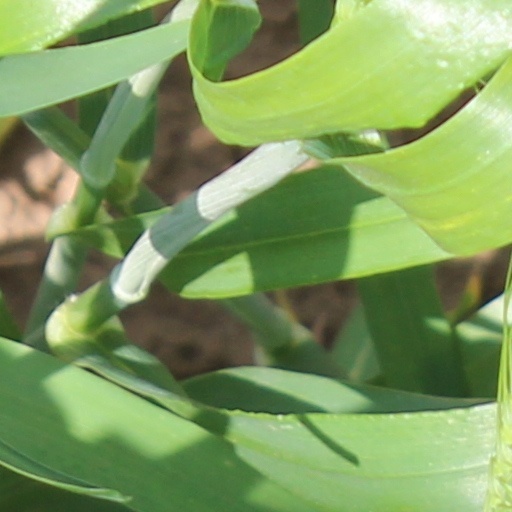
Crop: wheat